1910 Columbus streetcar strike

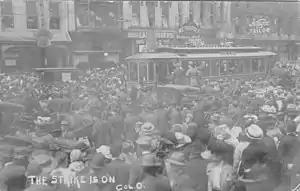
Crowd during the strike

The 1910 streetcar strike was a union protest against labor practices by the Columbus Railway and Light Co. in Columbus, Ohio in 1910. The summertime strike began as peaceful protests, but led to thousands rioting throughout the city, injuring hundreds of people.